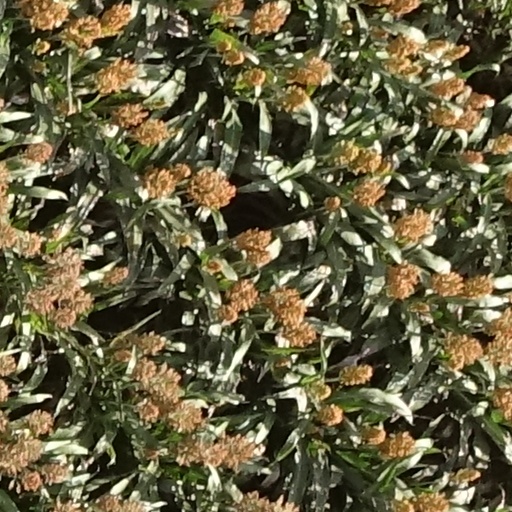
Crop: sorghum